Reynoutria

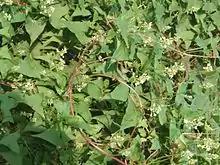
"Reynoutria multiflora"

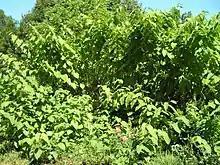
"Reynoutria sachalinensis"

, Plants of the World Online recognized the following species: